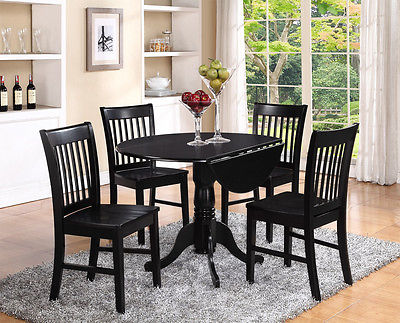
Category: table